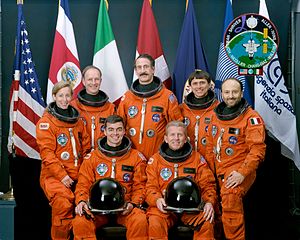
STS-46
STS-46 var rumfærgen Atlantis 12. rumfærge-mission. Den blev opsendt d. 31. juli 1992 og vendte tilbage d. 8. august 1992.